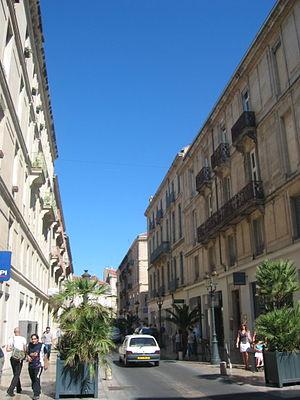
La Rue du Général Perrier à Nîmes (Gard, Languedoc-Roussillon, France).
Le canton de Nîmes-2 est une division administrative du département du Gard, dans l'arrondissement de Nîmes.